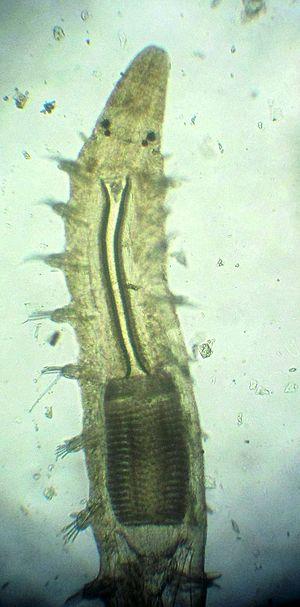
Les Syllidae sont une famille de vers marins polychètes.